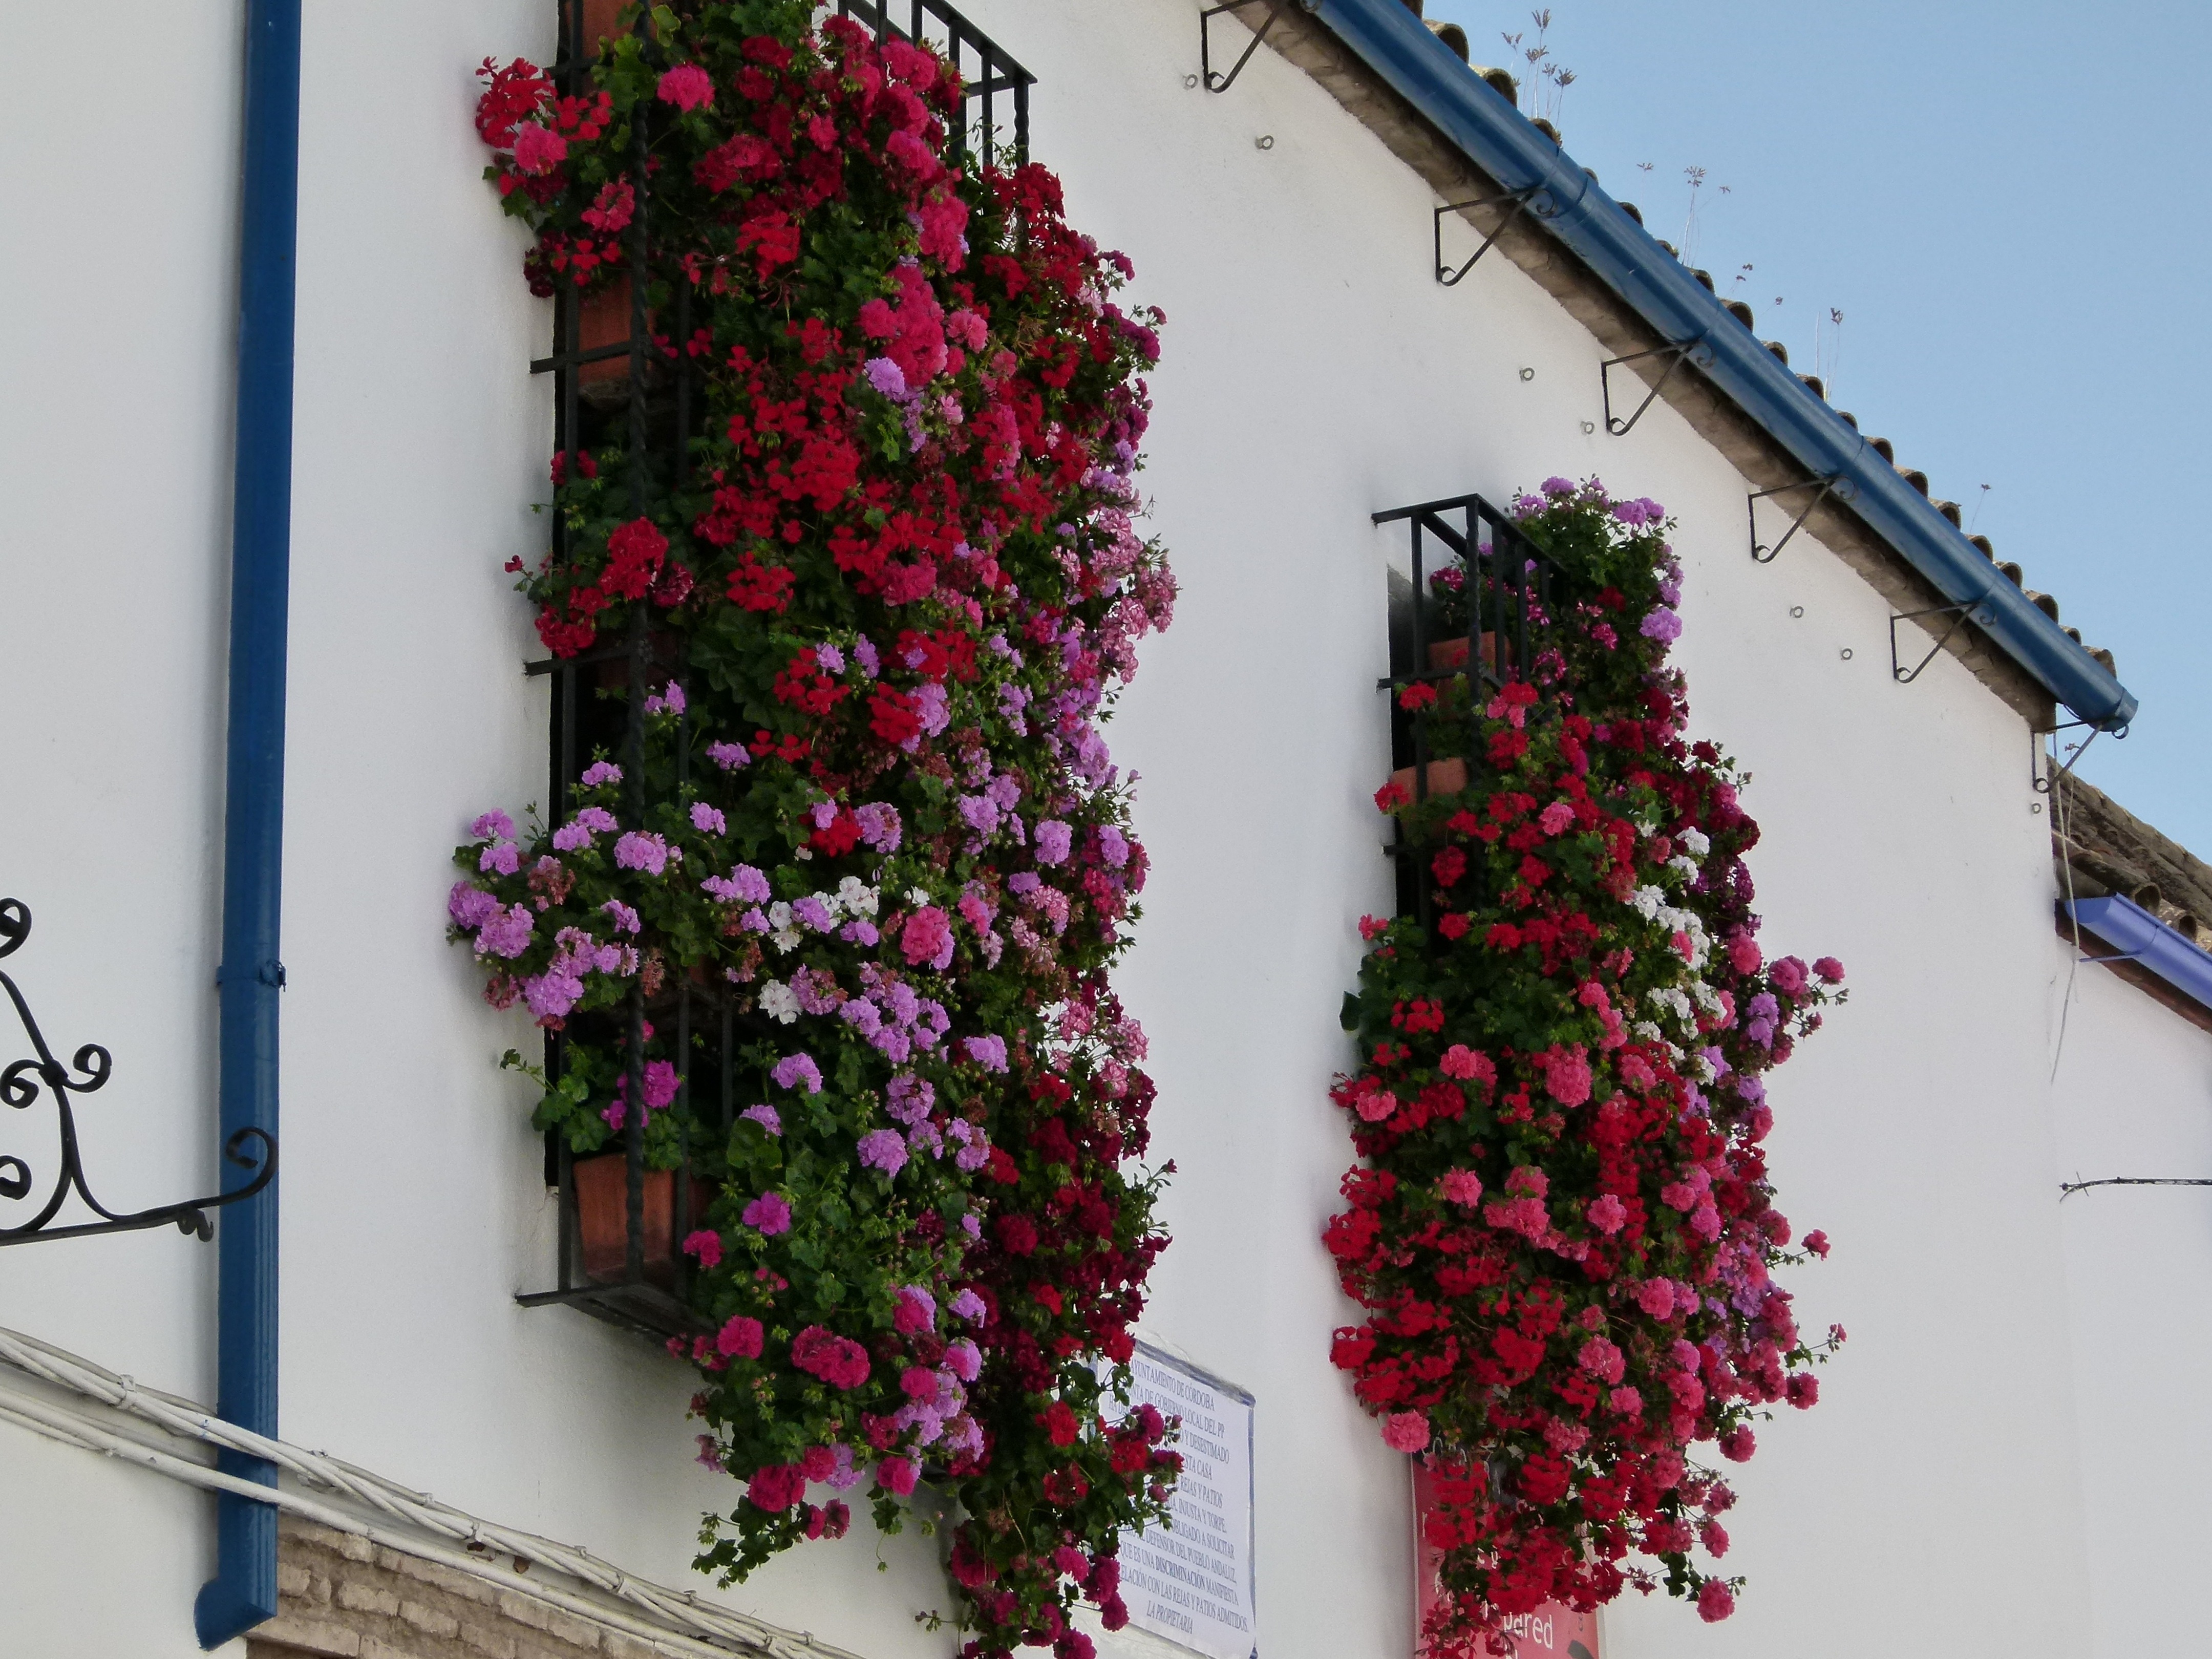
architecture, plant, sky, house, leaf, flower, building, summer, spring, red, color, flora, flowers, outside, art, spain, windows, beautiful, floristry, cordoba, flowering plant, land plant